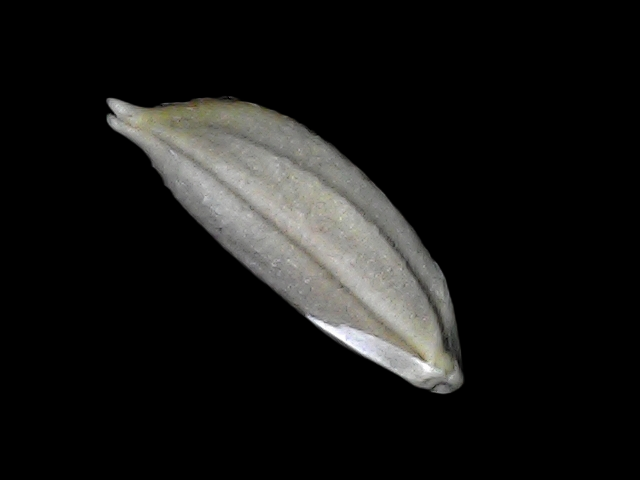
Rice variety: Bd34